Kunzea pomifera

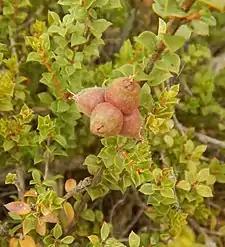
fruit

"Kunzea pomifera" is a low-growing or prostrate shrub with hairy young stems and that often develops roots along its main branches. Its leaves are arranged alternately and are egg-shaped to elliptic or almost round with a downturned point on the end. The leaves are long, wide on a petiole long. The flowers are white to cream-coloured, arranged in groups of mainly between three and eight near the ends of the main branches. There are oblong to more or less round bracts covered with silky hairs at the base of the flowers and almost reaching the top of the floral cup. The sepals are brown, triangular and long. The petals are egg-shaped to almost round, long. The stamens are white and long and the style is long. The fruit is fleshy, more or less spherical, in diameter, deep red to purple or black when mature.